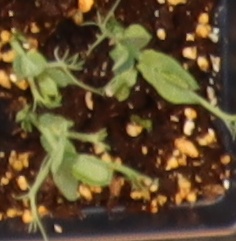
Label: Field Pea